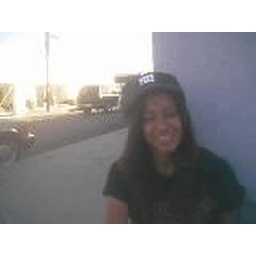
Paisa pix taken by bus boy